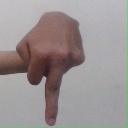
अक्षर: प